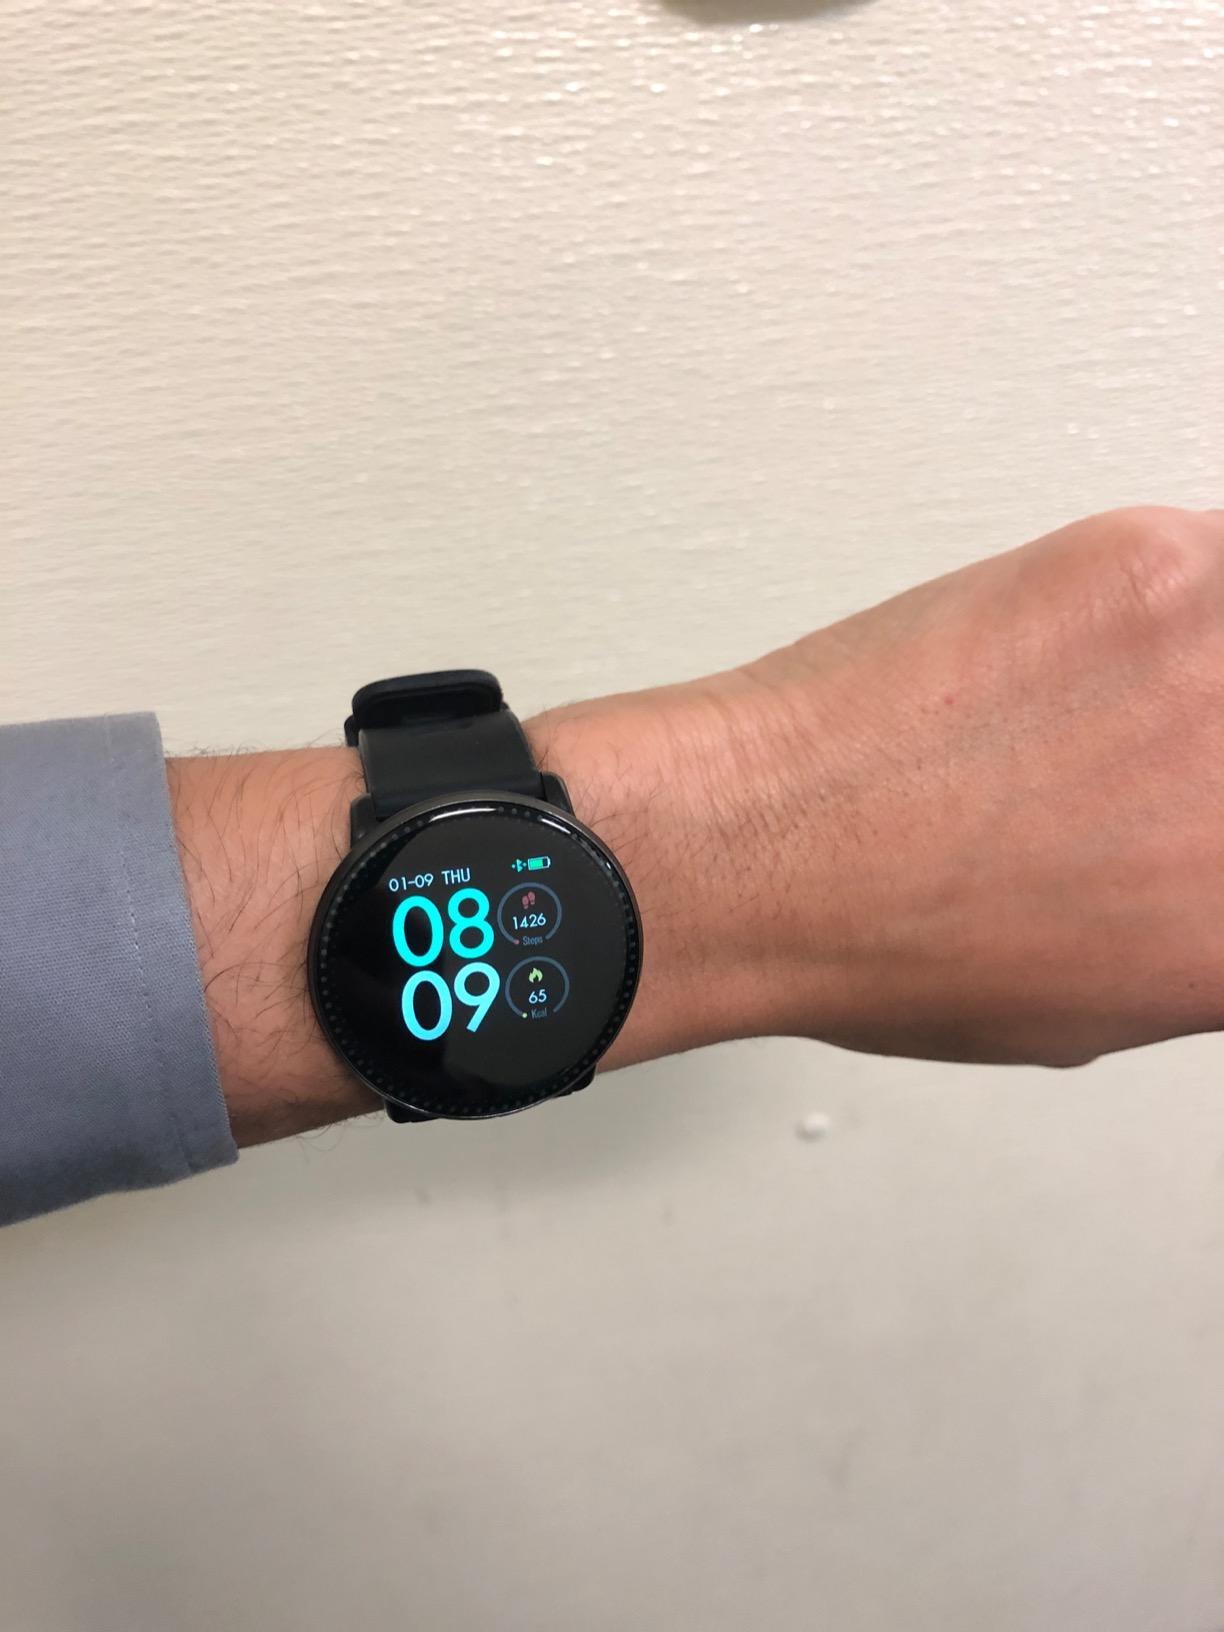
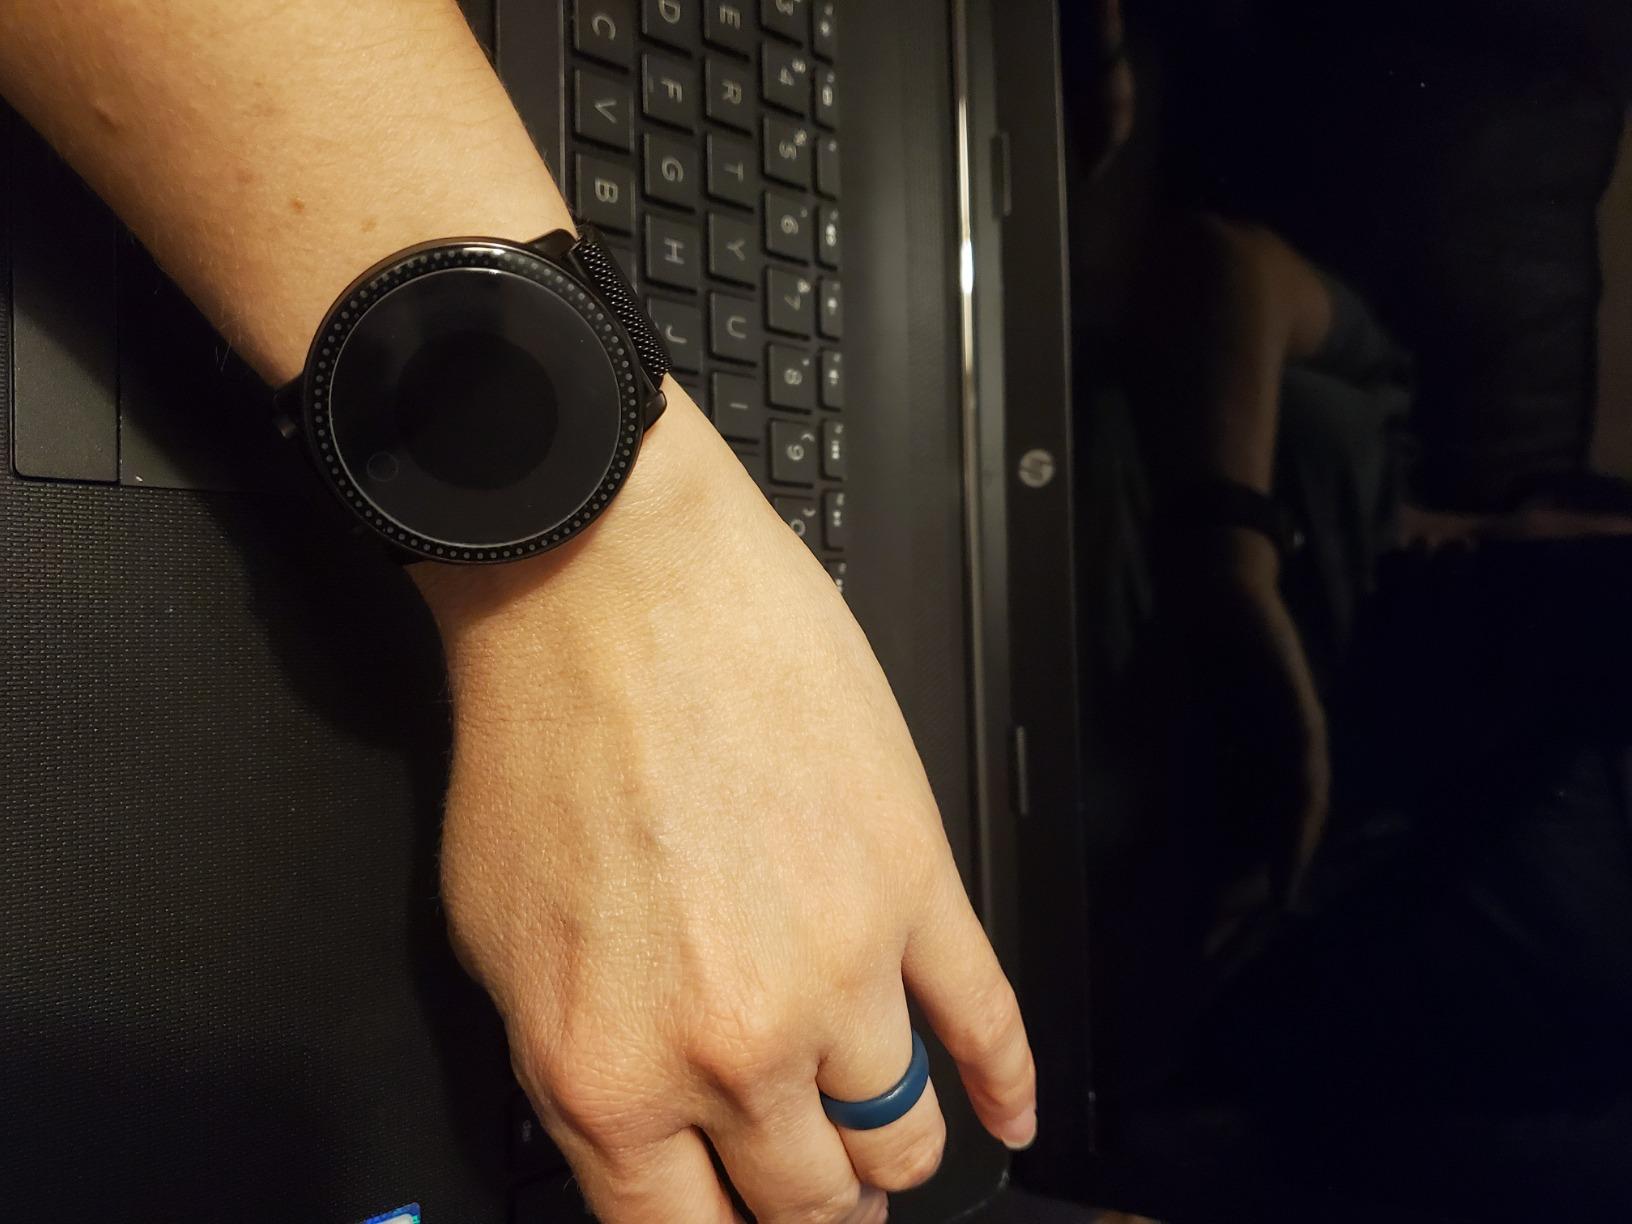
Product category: smartwatch
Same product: yes